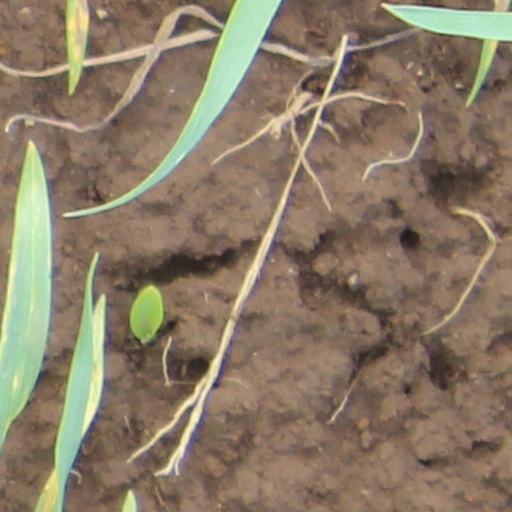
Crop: wheat